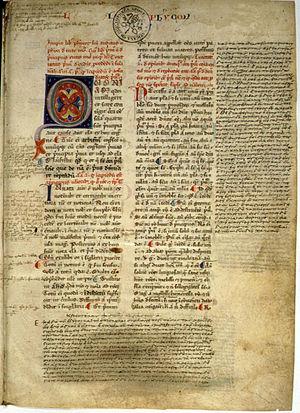
Le latin médiéval désigne le latin tel qu'il était employé au Moyen Âge.
En tant que réalité familière, le mouvement constitue pour l'homme l'expérience la plus fondamentale et la plus quotidienne de son rapport au monde telle celle de la pesanteur : les corps pesants tombent comme une pierre, tandis que les corps légers s’élèvent comme le feu. Aristote qui s'est intéressé à la chute des corps, nous dit Pierre Aubenque fait du mouvement, δύναμις, le principe de distinction des êtres naturels opposés aux êtres divins. Le philosophe utilise indistinctement les termes de kinésis κινήσεις, génésis Υένεσις, métabolé μεταϐολή, pour « signifier dans son ensemble le phénomène qui affecte dans l'ordre naturel les êtres autres que le divin ».
Un manuscrit est, littéralement, un texte « écrit à la main », sur un support souple, que ce soit par son auteur ou par un copiste, avant l'invention de l'imprimerie. Le terme s'applique à différents supports mais ne s'emploie pas pour des supports rigides, comme les tablettes de cire ou les inscriptions épigraphiques ou rupestres. Avant la mise au point et la diffusion de l'imprimerie, à partir du milieu du XVᵉ siècle, tous les livres étaient des manuscrits. Au-delà de cette période, le manuscrit peut être utilisé pour des textes de diffusion restreinte ou pour des documents préparatoires.
La Physique est une sorte d'introduction épistémologique à l'ensemble des ouvrages d'Aristote de science naturelle. Elle est ainsi une réflexion sur la connaissance des réalités naturelles et sur la nature en général.
Le repos absolu est un concept que l'on doit à Aristote au IVᵉ siècle av. J.-C et auquel s'est opposé Galilée en découvrant ainsi la relativité en 1632.
Aristote, abréviation par apocope du nom Aristotélès ou Aristotèle, est un philosophe grec de l'Antiquité. Il est avec Platon, dont il a été le disciple à l'Académie, l'un des penseurs les plus influents que le monde occidental ait connu. Il est aussi l'un des rares à avoir abordé presque tous les domaines de connaissance de son temps : biologie, physique, métaphysique, logique, poétique, politique, rhétorique et de façon ponctuelle l'économie. Chez Aristote, la philosophie est comprise dans un sens plus large : elle est à la fois recherche du savoir pour lui-même, interrogation sur le monde et science des sciences.